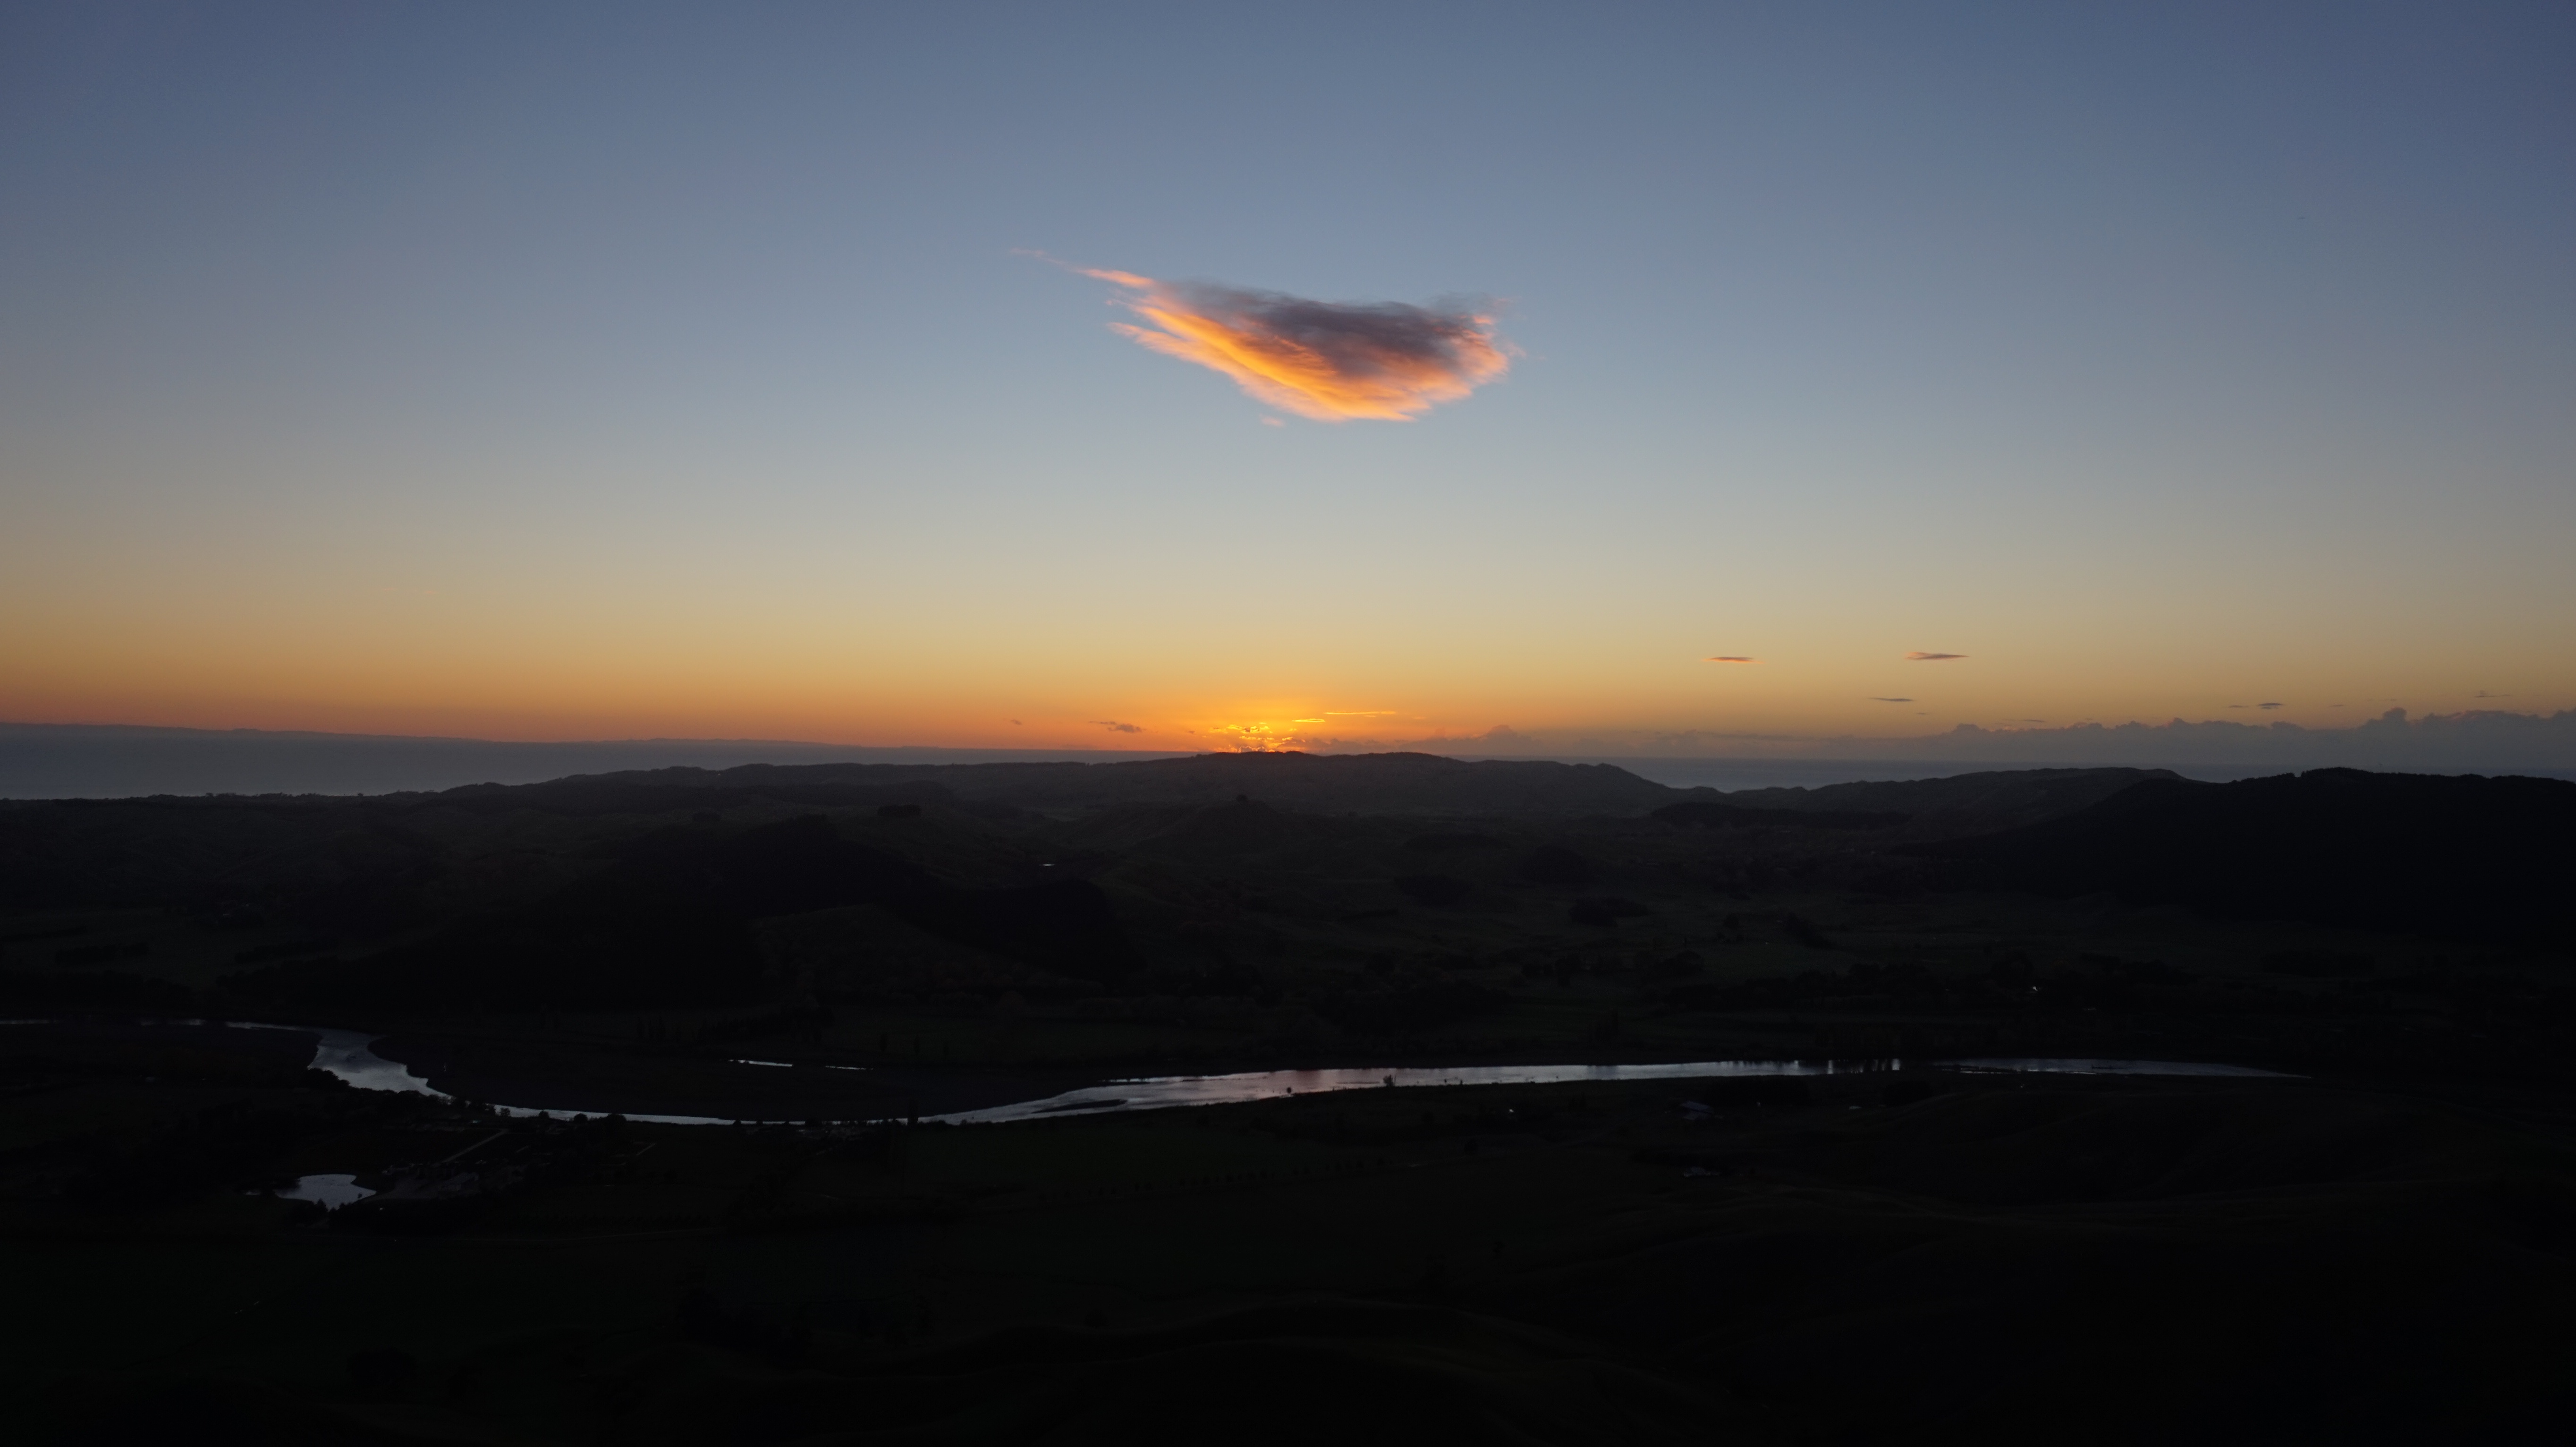
sea, horizon, mountain, cloud, sky, sun, sunrise, sunset, sunlight, morning, dawn, atmosphere, aircraft, dusk, evening, reflection, flight, atmospheric phenomenon, atmosphere of earth